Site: brandenburg
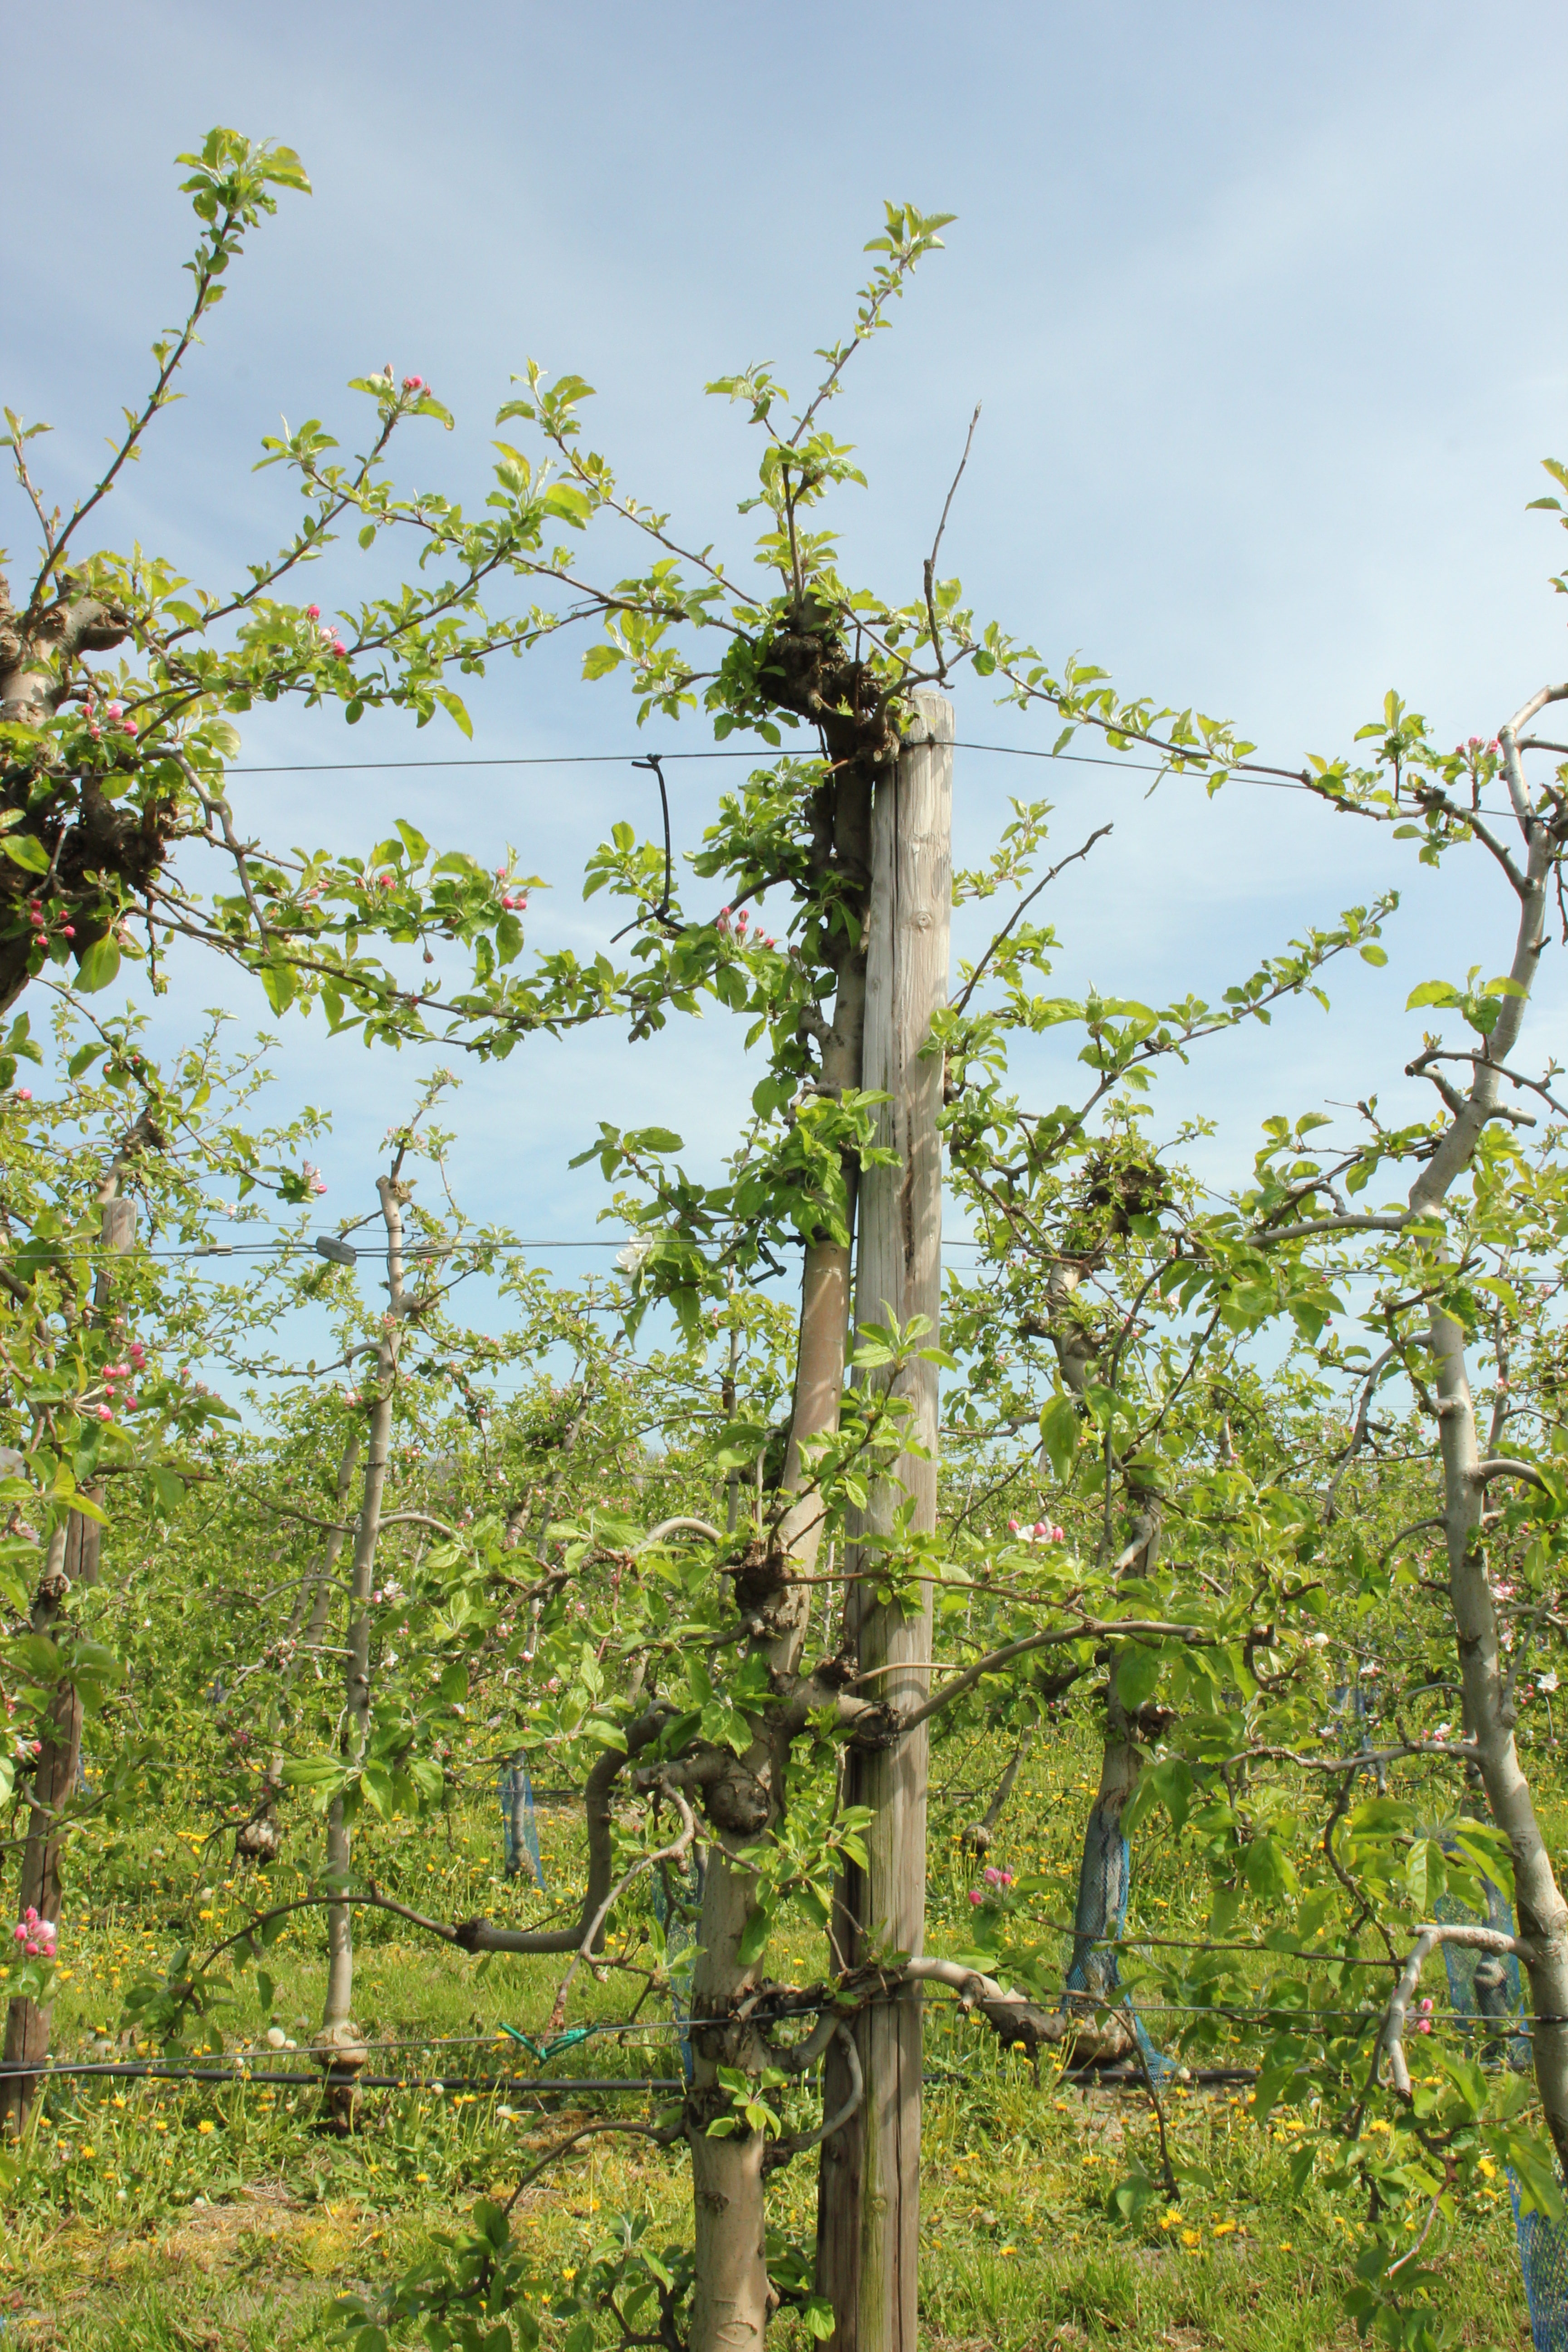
Growth stage (BBCH 60): Flowering